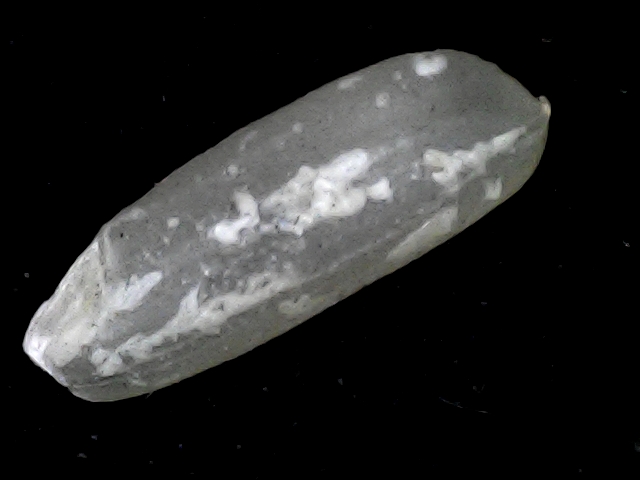
Rice variety: BD87